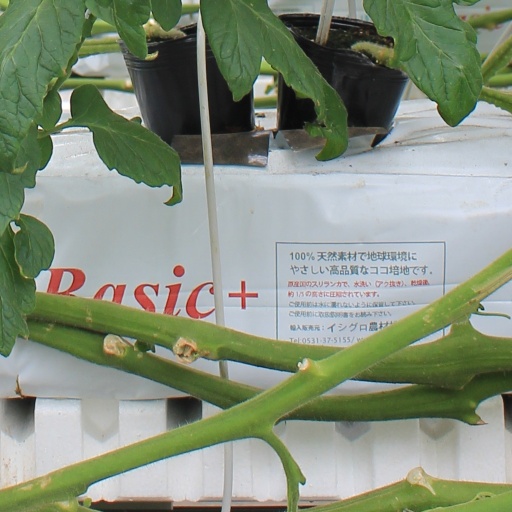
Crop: tomato